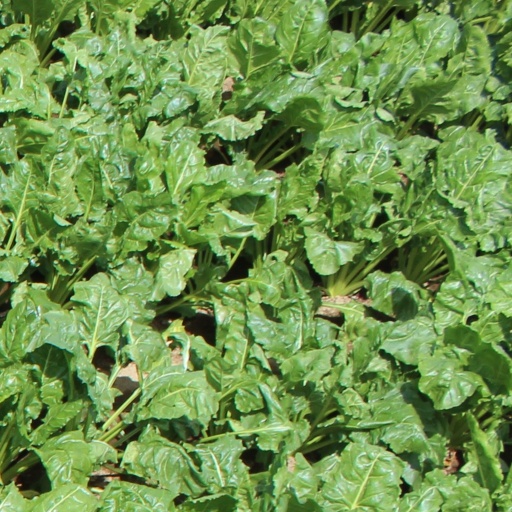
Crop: sugar beet